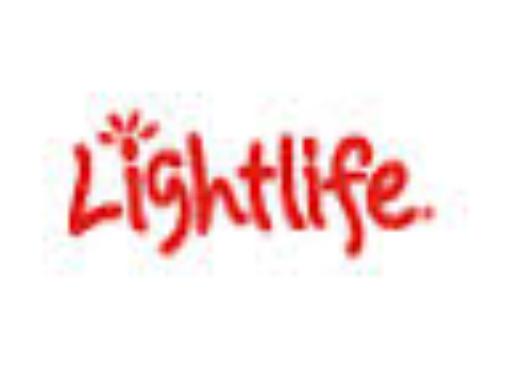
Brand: lightlife
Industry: Food